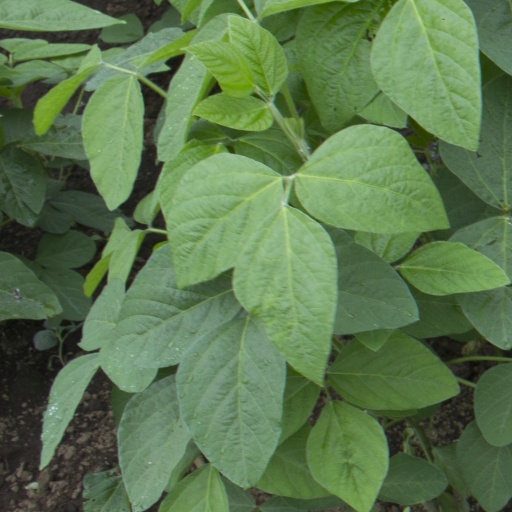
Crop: soybean